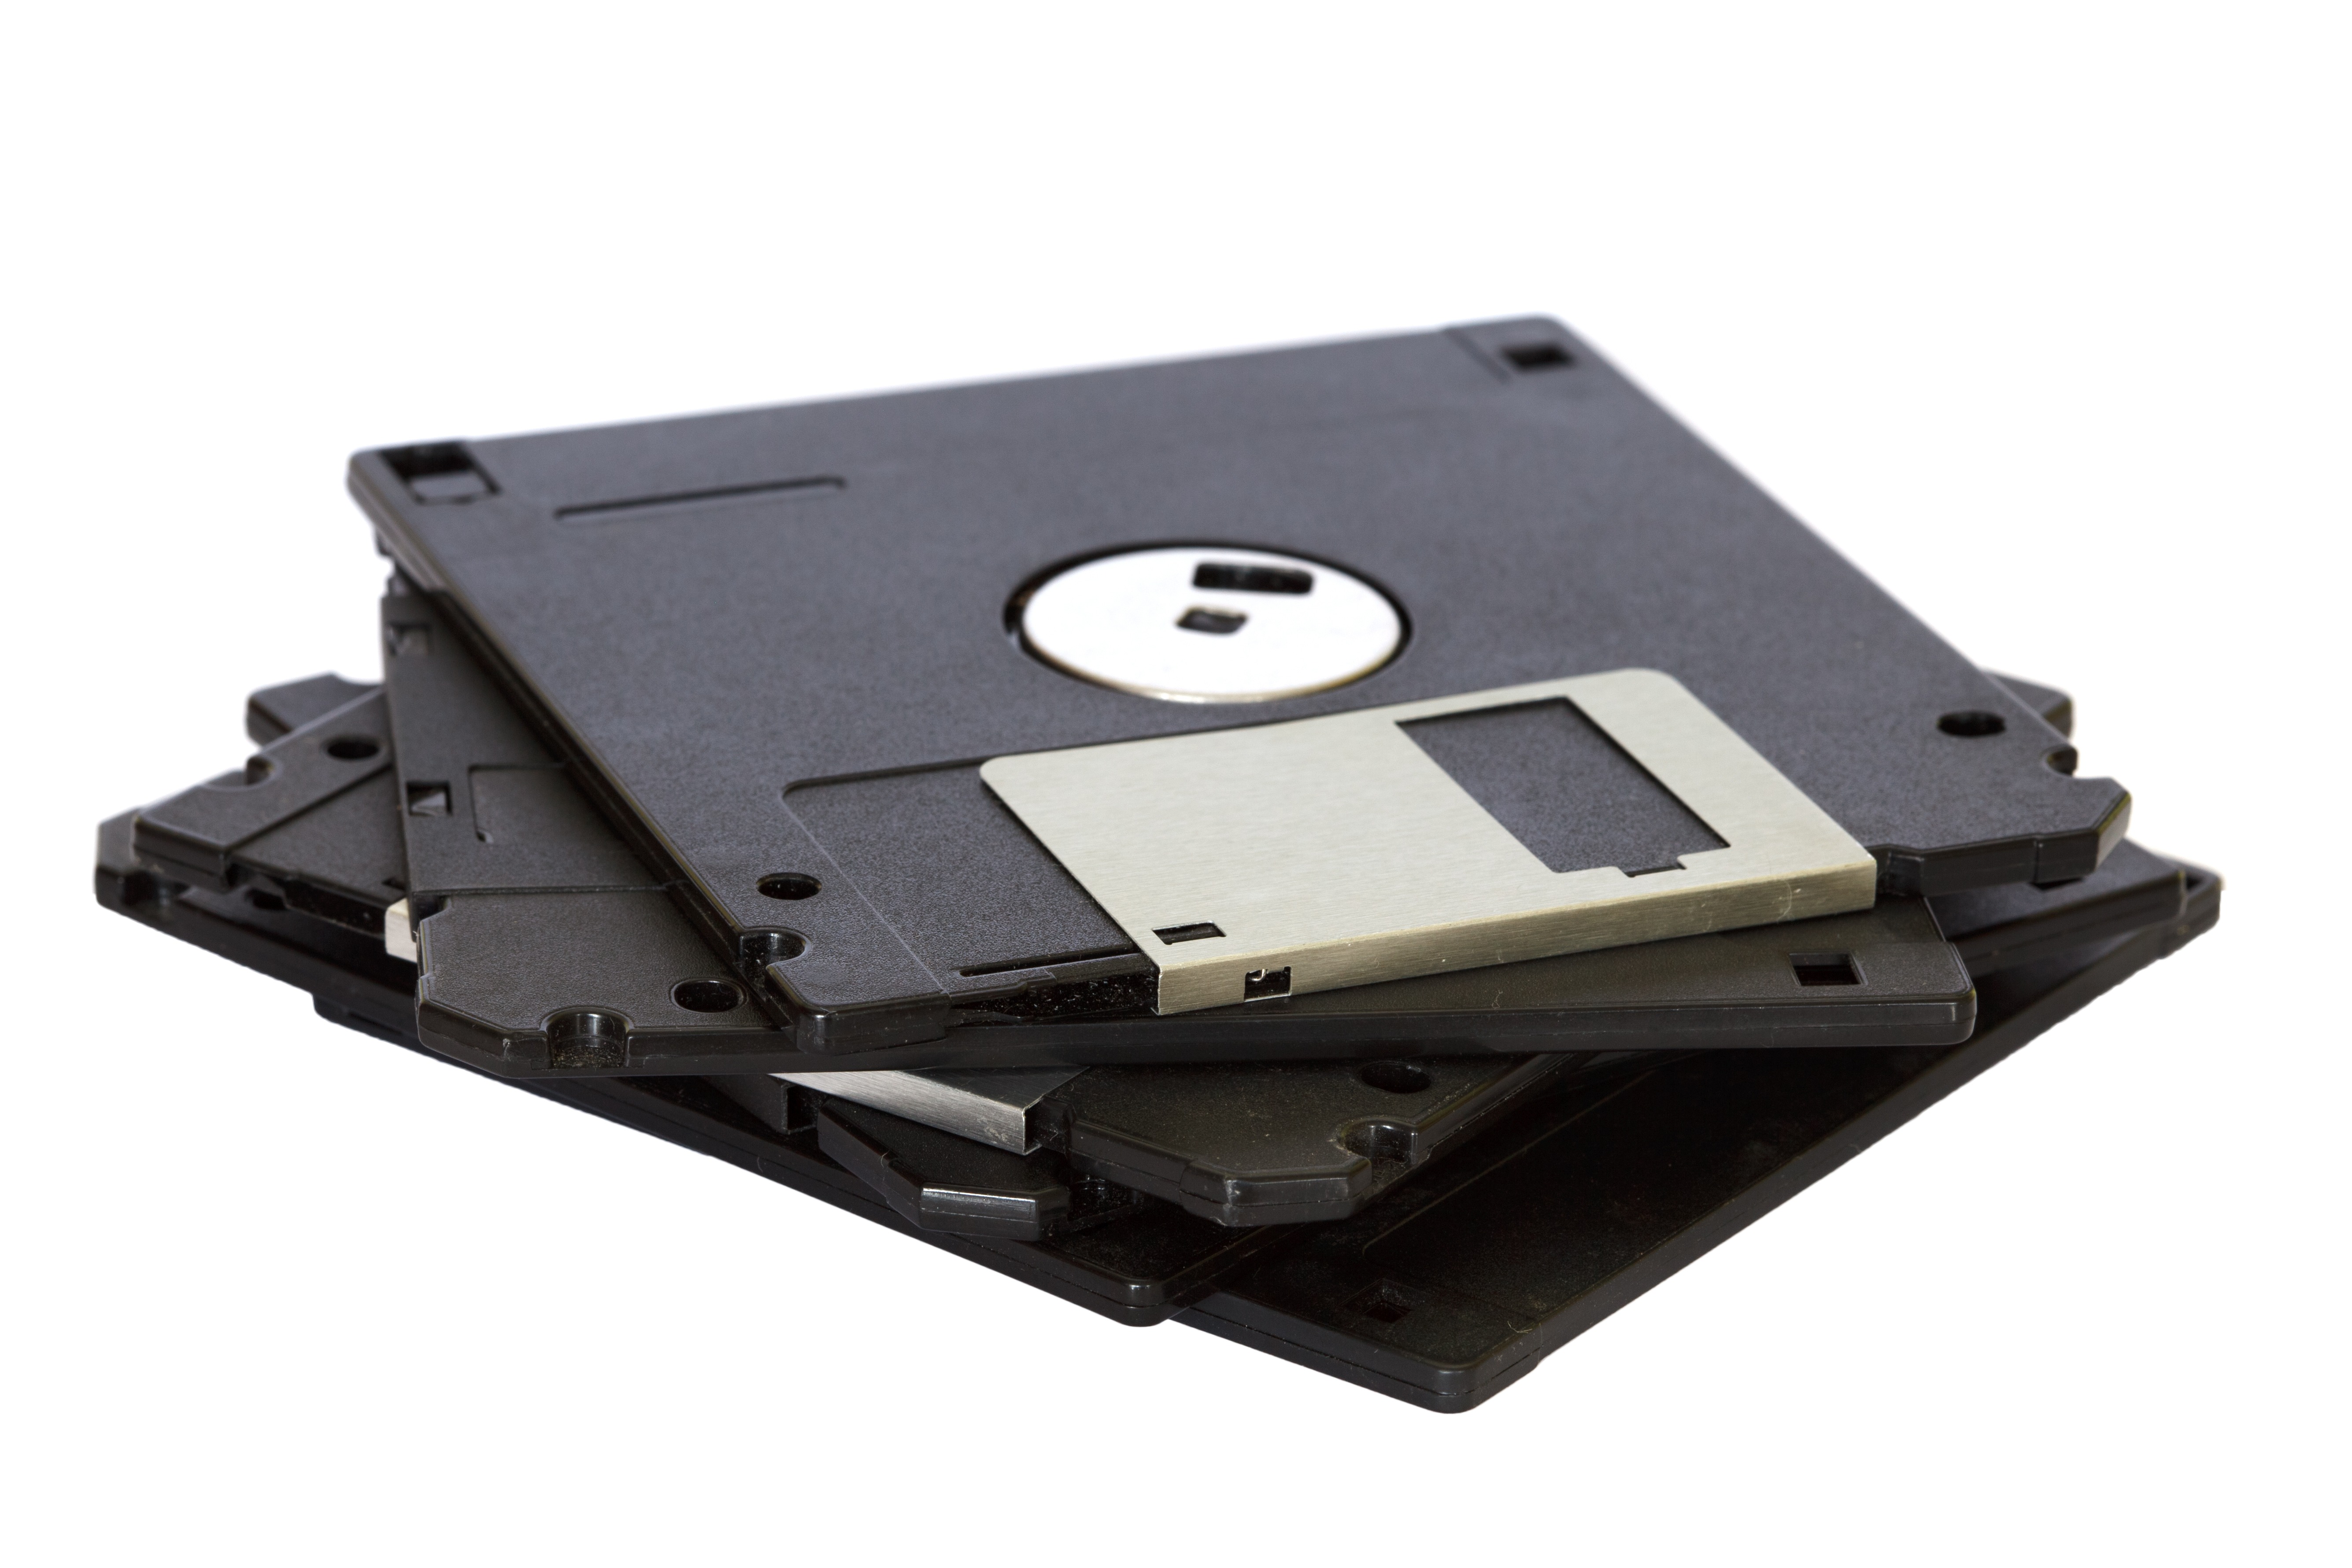
laptop, technology, vintage, office, storage, disk, save, data, floppy, floppy disk, electronic device, electronics accessory, data storage device